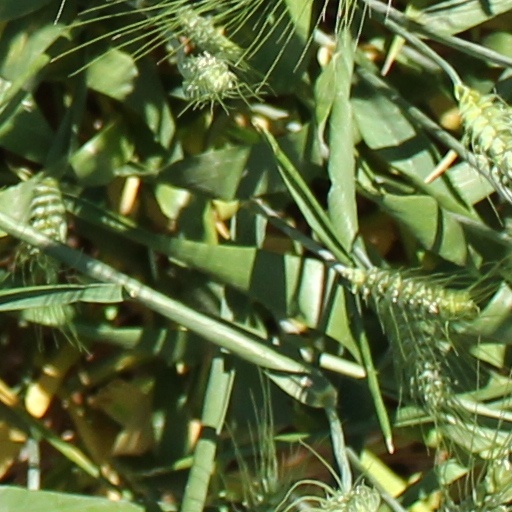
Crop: wheat